Automotive lighting

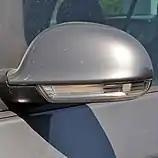
Mirror-mounted side turn signal repeater on a Volkswagen Golf Mk5

In most countries, cars must be equipped with side-mounted turn signal repeaters to make the turn indication visible laterally (i.e. to the sides of the vehicle) rather than just to the front and rear of the vehicle. These are permitted, but not required in the United States and Canada. As an alternative in both the United States and Canada, the front amber side marker lights may be wired to flash with the turn signals, but this is not mandatory. Mercedes-Benz introduced side turn signal repeaters integrated into the side-view mirrors in 1998, starting with its facelifted E-Class (W210). Since then, many automakers have been incorporating side turn signal devices into the mirror housings rather than mounting them on the vehicle's fenders. Some evidence suggests that mirror-mounted turn signals may be more effective than fender-mounted ones.